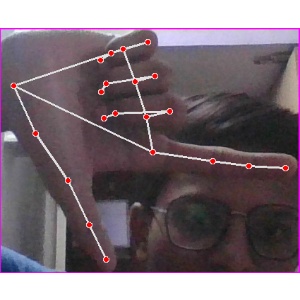
अक्षर: ख